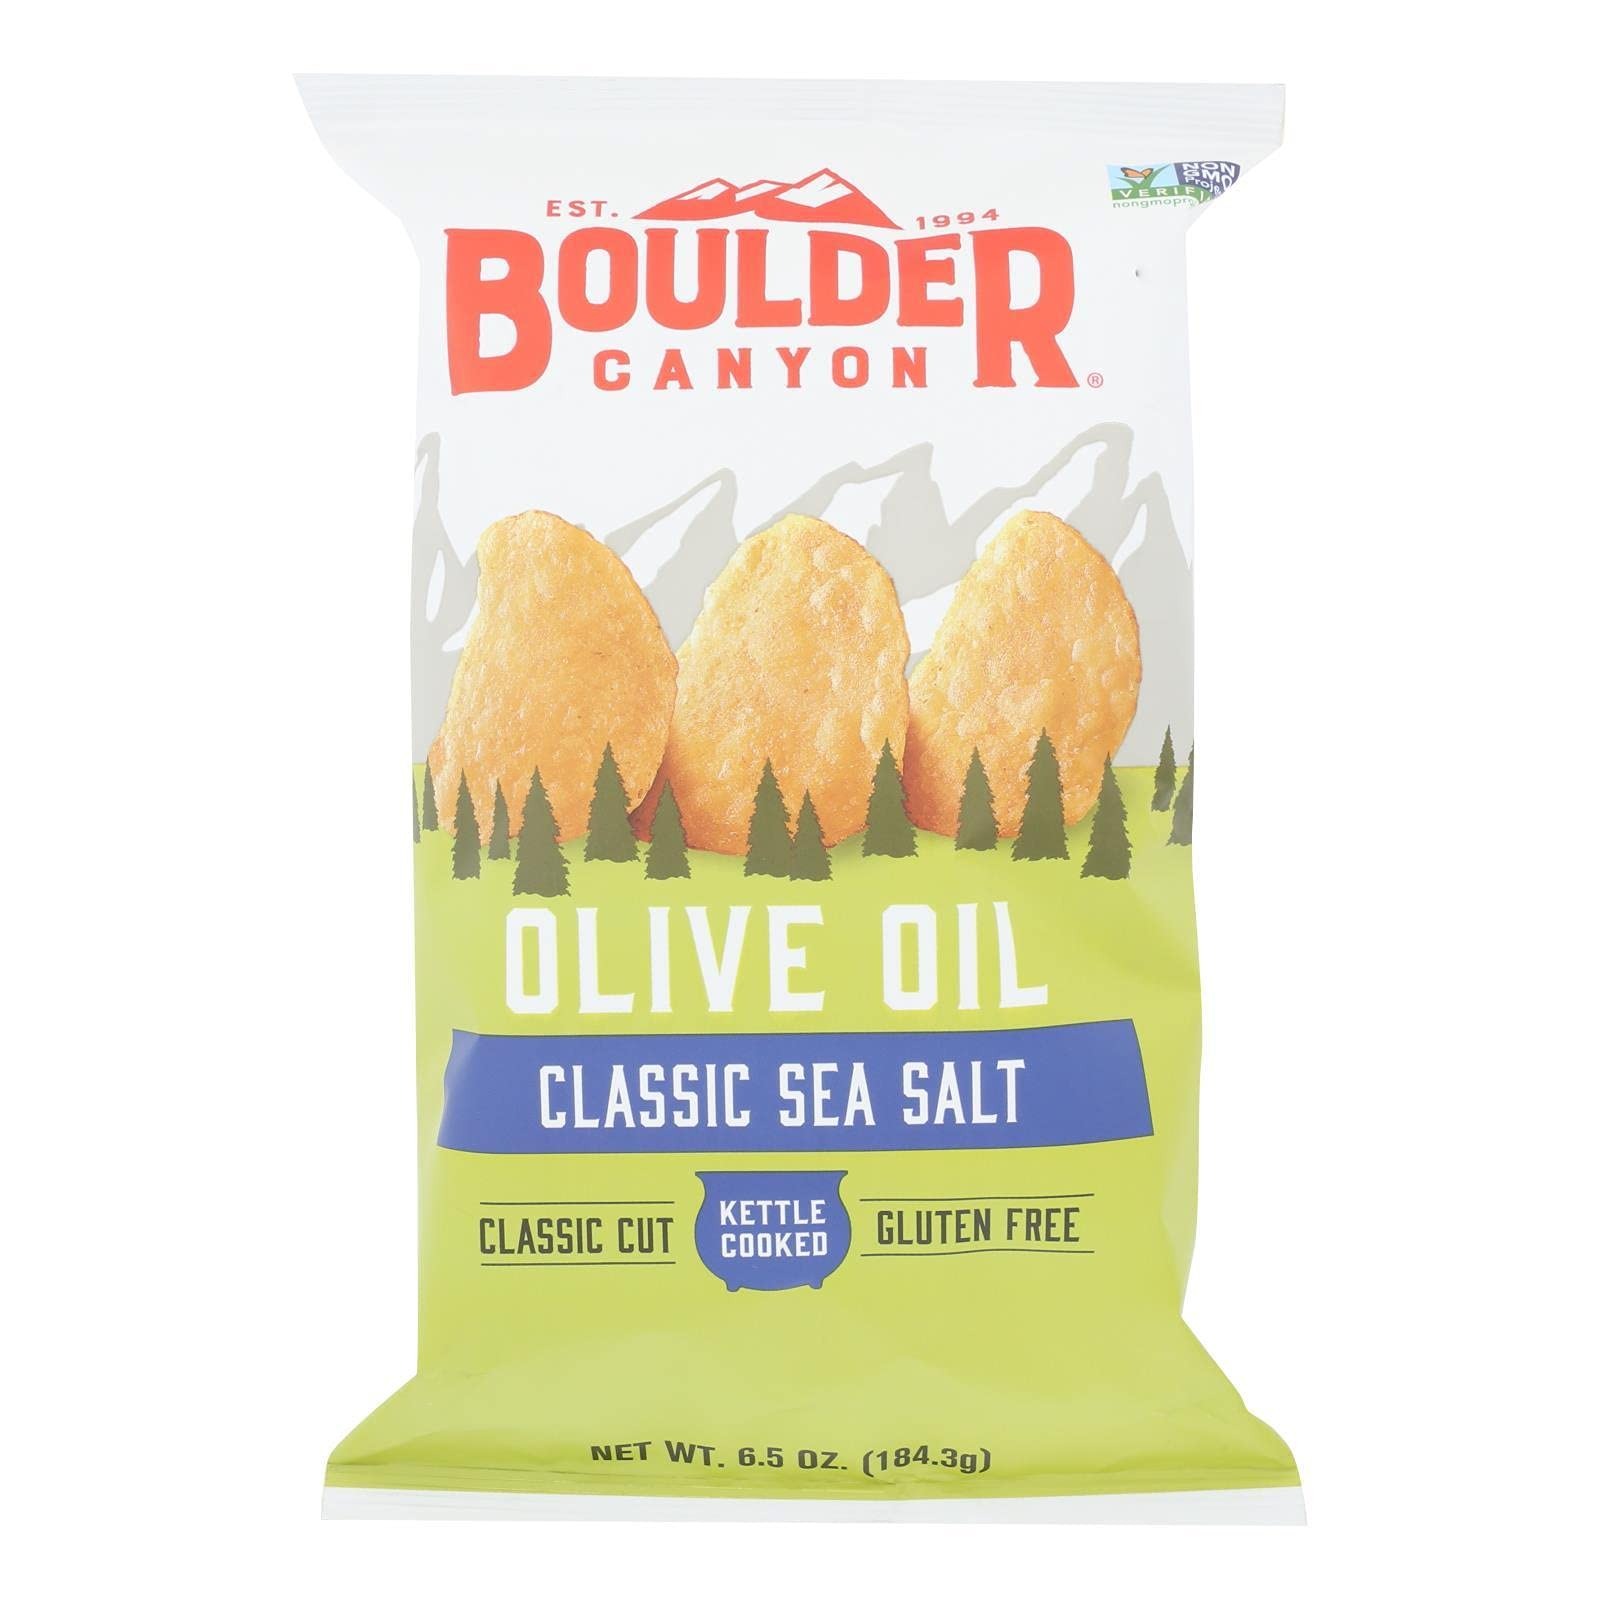
Item Name: Boude Cayo Oive Oi (12x6.5 Oz)
Bullet Point 1: POTATOES
Bullet Point 2: OLIVE OIL
Bullet Point 3: SALT.
Product Description: Save on Boulder Canyon Olive Oil (12x6.5 Oz). {Note: description is informational only. Please refer to the actual product ingredient list prior to use. Please refer any questions to your health professional before using this product.}
Value: 12.0
Unit: Count

Price: 56.99